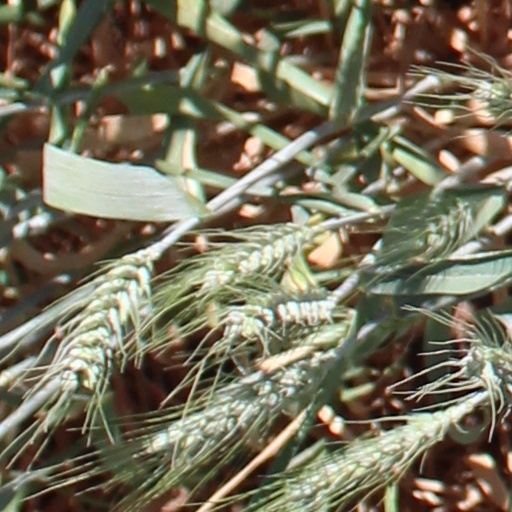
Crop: wheat